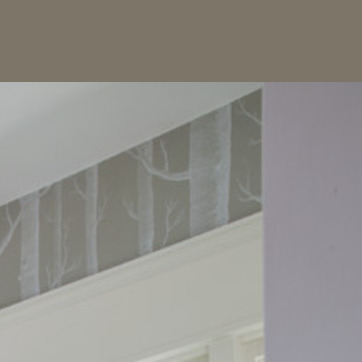
Material: wallpaper